Belmar, New Jersey

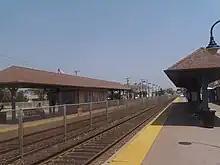
Belmar station, which is served by NJ Transit's North Jersey Coast Line

In July 1990, the voters of Belmar overwhelmingly passed a referendum changing Belmar's form of government from a three-person, non-partisan commission form of government under the Walsh Act to the Small Municipality plan 3 form of government under the Faulkner Act. This referendum followed nine months of research, analysis and hearings by a Charter Study Commission elected by the residents at a referendum that passed in November 1989 and implemented effective January 1, 1991. The borough is one of 18 municipalities (of the 564) statewide that use this form of government, which is only available to municipalities with fewer than 12,000 residents at the time of adoption.